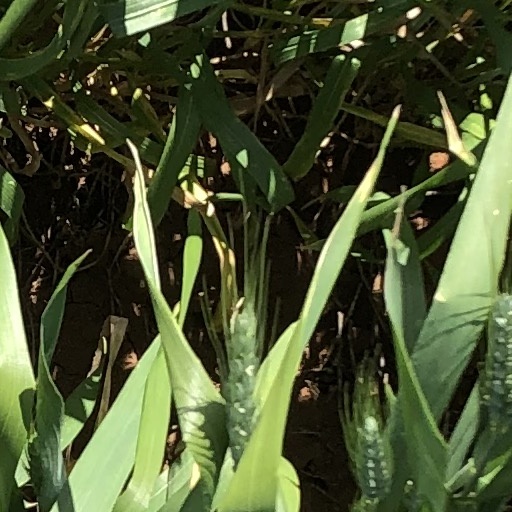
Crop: wheat